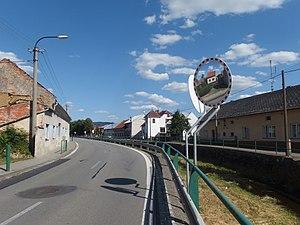
Křtomil est une commune du district de Přerov, dans la région d'Olomouc, en République tchèque. Sa population s'élevait à 426 habitants en 2018.